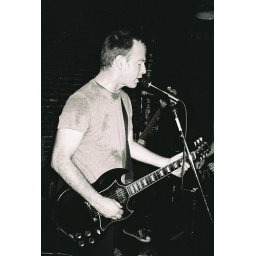
Photo by Matt Koroulis. Taken with 35mm black &amp;amp; white film.